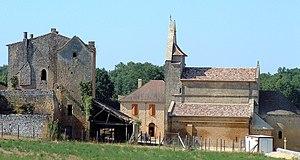
Sainte-Croix (Dordogne) - Eglise Sainte-Croix et maison du Prieur
Cet article recense les monuments historiques de l'arrondissement de Bergerac, dans le département de la Dordogne, en France.
La maison du prieur de Sainte-Croix est un manoir situé à Sainte-Croix, en France.